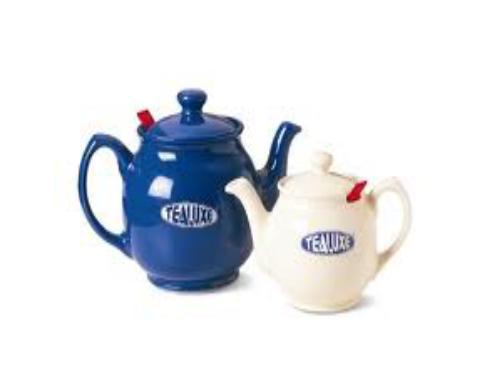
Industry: Food